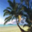
Label: palm_tree